Brian A. Arnold

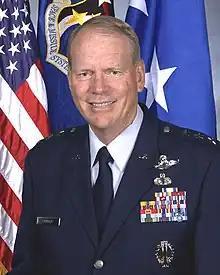
Arnold in 2005

Brian A. Arnold (born August 29, 1946) is a former lieutenant general in the United States Air Force.